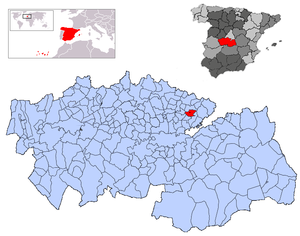
Pantoja est une commune d'Espagne de la province de Tolède dans la communauté autonome de Castille-La Manche.